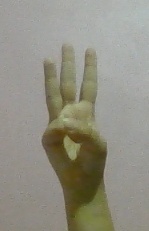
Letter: thaa